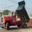
Label: truck